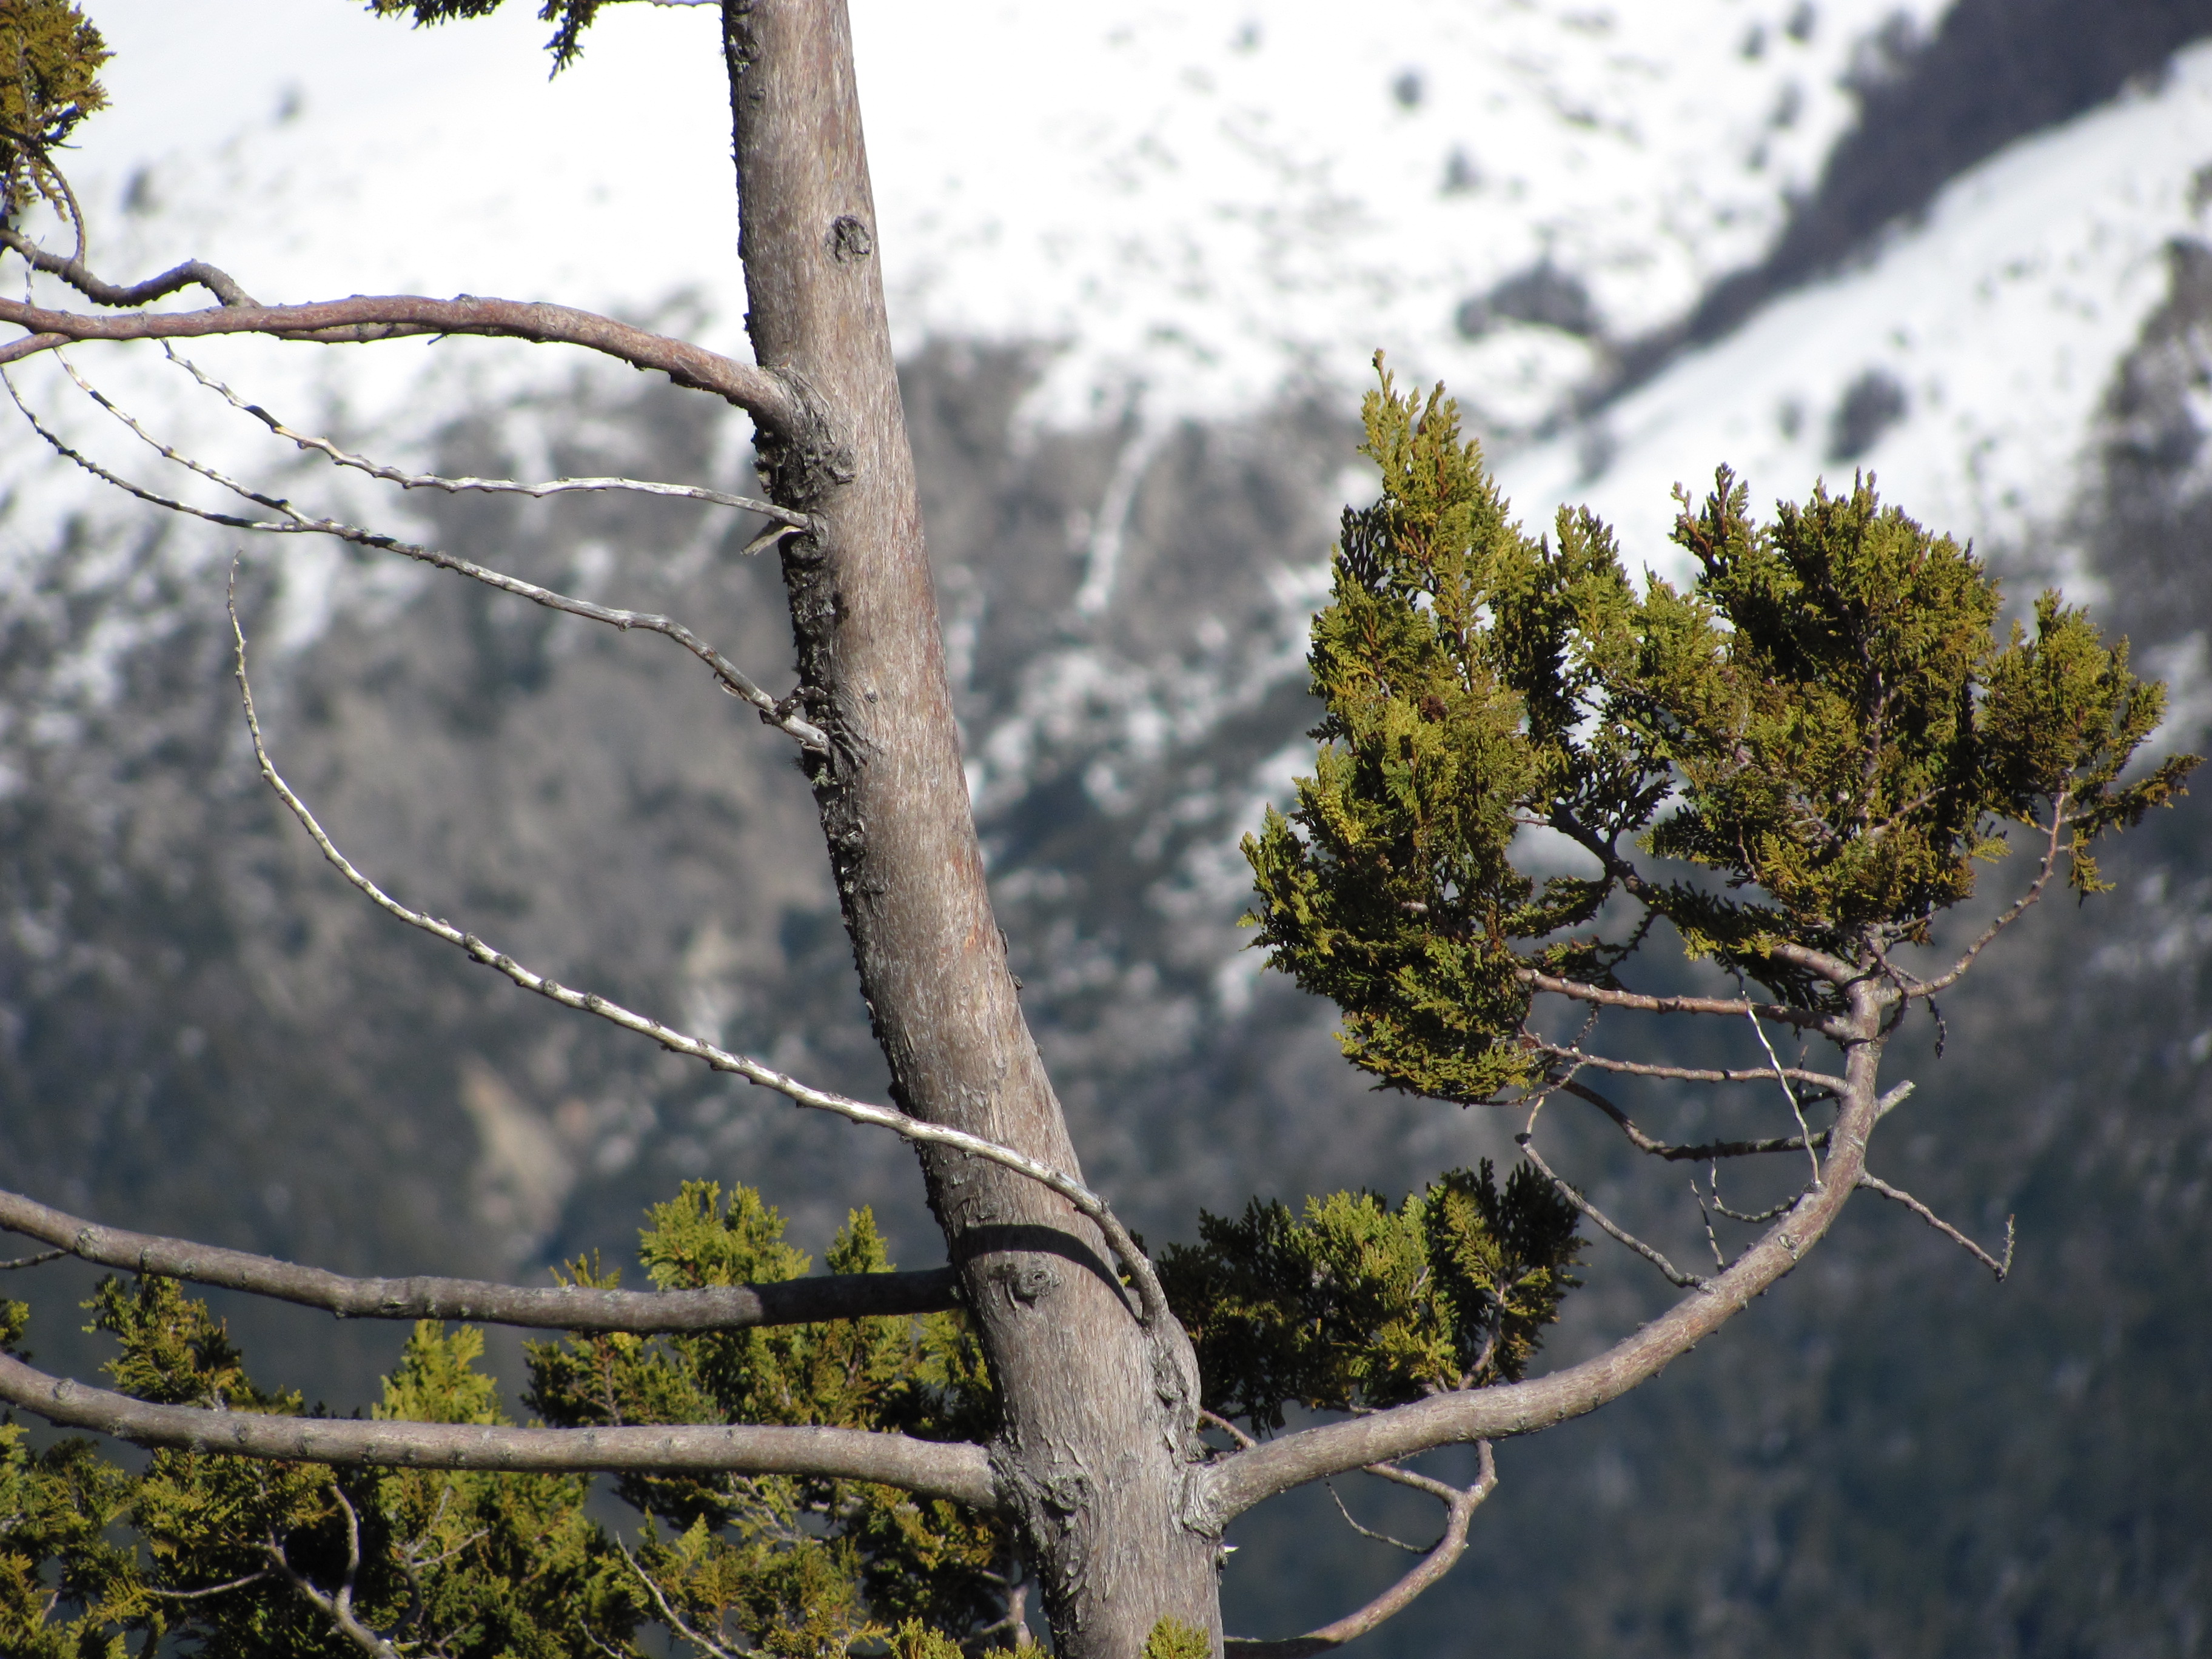
mountain, snow, peak, landscape, bariloche, argentina, plant, wood, twig, larch, trunk, natural landscape, evergreen, tree, forest, wildlife, conifer, winter, sky, woodland, temperate broadleaf and mixed forest, grass, freezing, tropical and subtropical coniferous forests, rock, plant stem, old growth forest, deciduous, frost, Northern hardwood forest, pine, pine family, birch family, massif, hill, fir, spruce fir forest, subshrub, mountain range, chaparral, outcrop